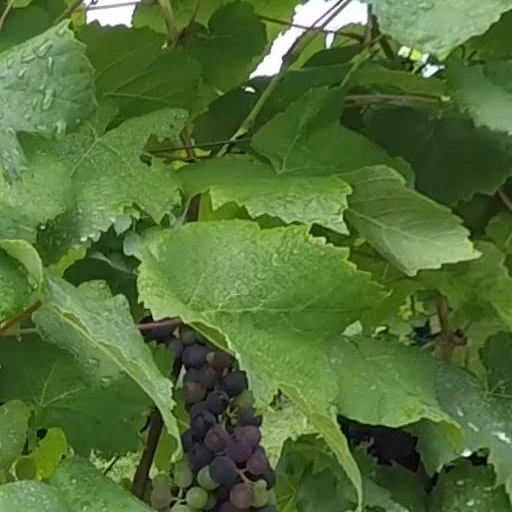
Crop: grape